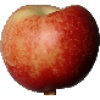
Label: Nectarine 1